Battle of Yangxia

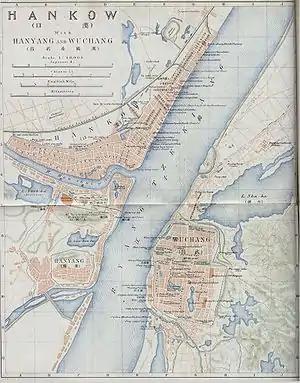
1915 Map of the tri-cities of Wuhan, with Hankou (Hankow) to the upper left, Hanyang to lower left and Wuchang, across the Yangtze River to the right. Hankou and Hanyang are divided by the Han River. Dazhimen (Ta-tche-men) Station is on the Beijing-Hankou (Peking-Hankow) Railway in Hankou. The green patch just south of the Han River represents the Guishan (Kwei-shan) Heights of Hanyang.

On October 10, 1911, revolutionaries in Wuchang launched an uprising against the Qing dynasty. They quickly seized Hankou and Hanyang, on the north bank of the Yangtze River, and made Li Yuanhong their commander. On October 14, the Qing court in Beijing ordered Yinchang and Feng Guozhang to lead the Beiyang Army, the strongest military unit of the regime, against the uprising in Wuhan. Sa Zhenbing, commander of the Qing Navy, was ordered to sail from Qinhuangdao to Shanghai and then up the Yangtze River to Wuhan to assist with military operations. The Qing court also recalled Yuan Shikai, the founder of the Beiyang Army, from retirement and made him the Viceroy of Huguang, but did not initially vest him with formal powers. Yuan had been forced into retirement in 1908 because the court feared that he wielded undue influence.